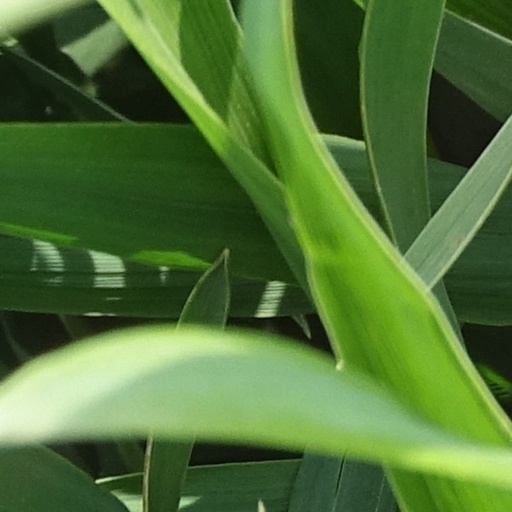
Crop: wheat